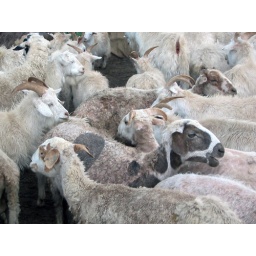
Photographed in the glass field about 200 Km away from Hohhot, inner Mogolia.